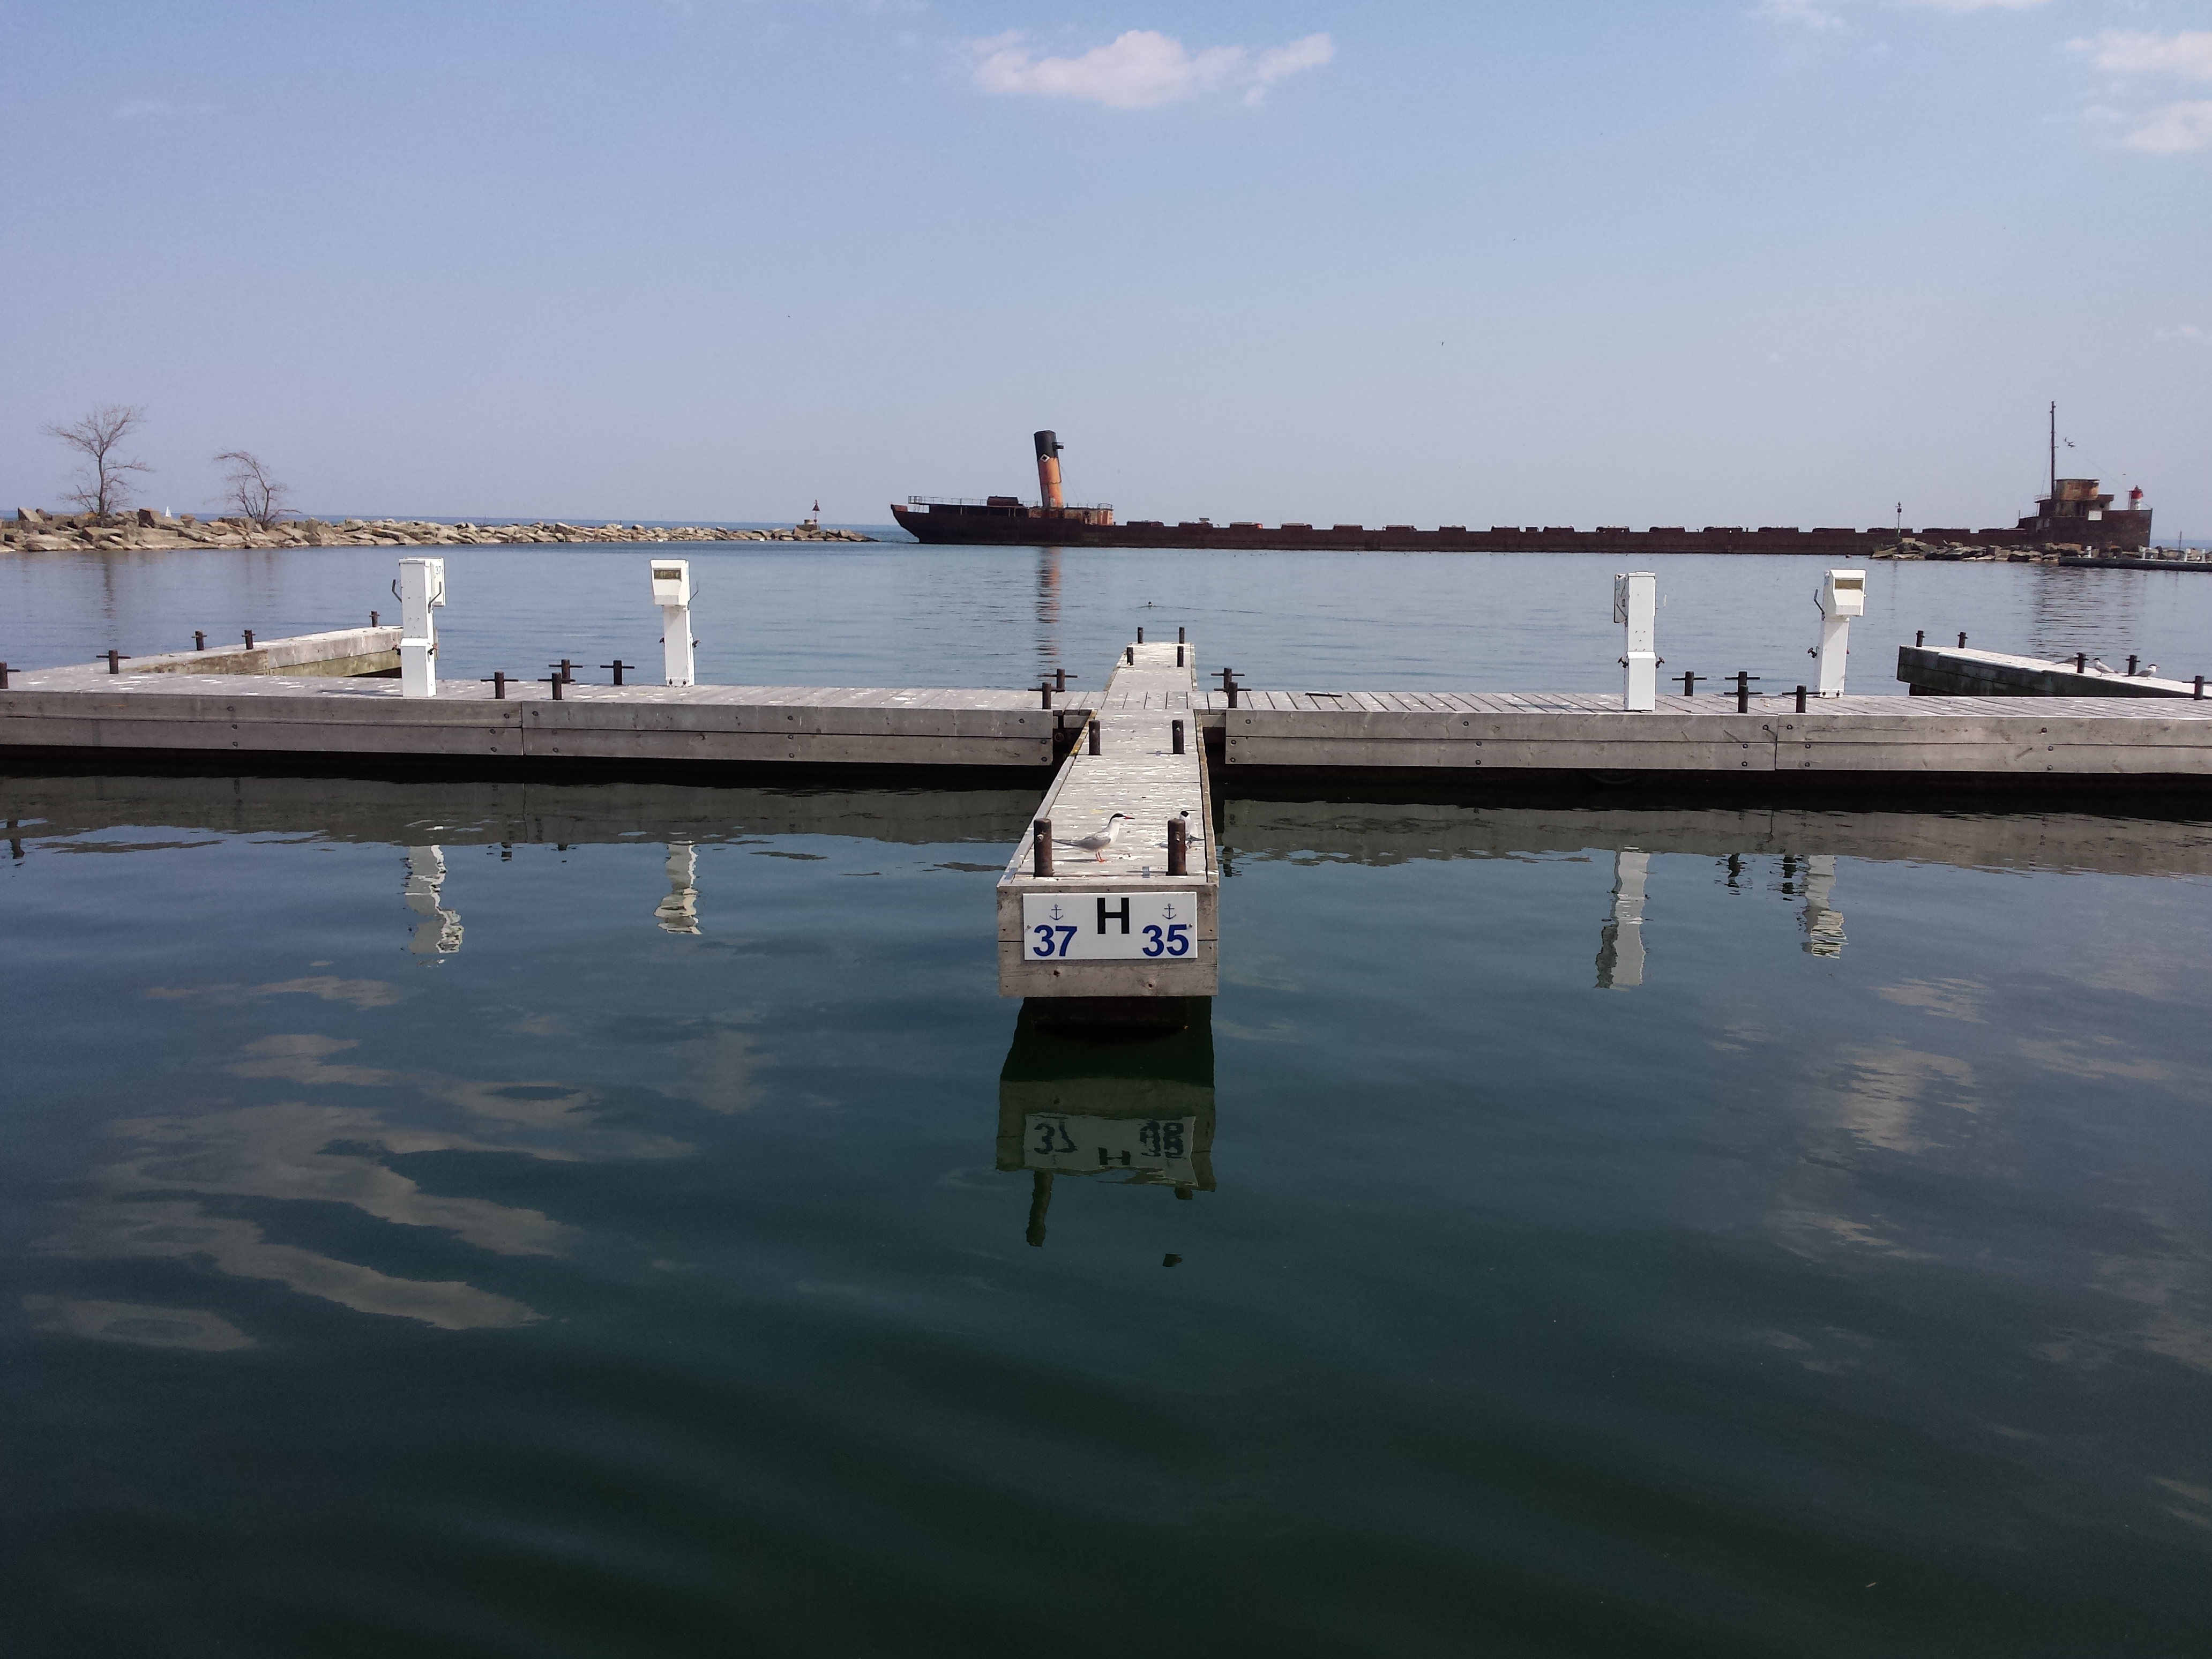
mississauga, lake ontario, canada, water, water transportation, boat, reflection, vehicle, sky, waterway, sea, calm, harbor, dock, channel, watercraft, marina, ferry, port, river, bridge, pier, ocean, nonbuilding structure, yacht, ship, fixed link